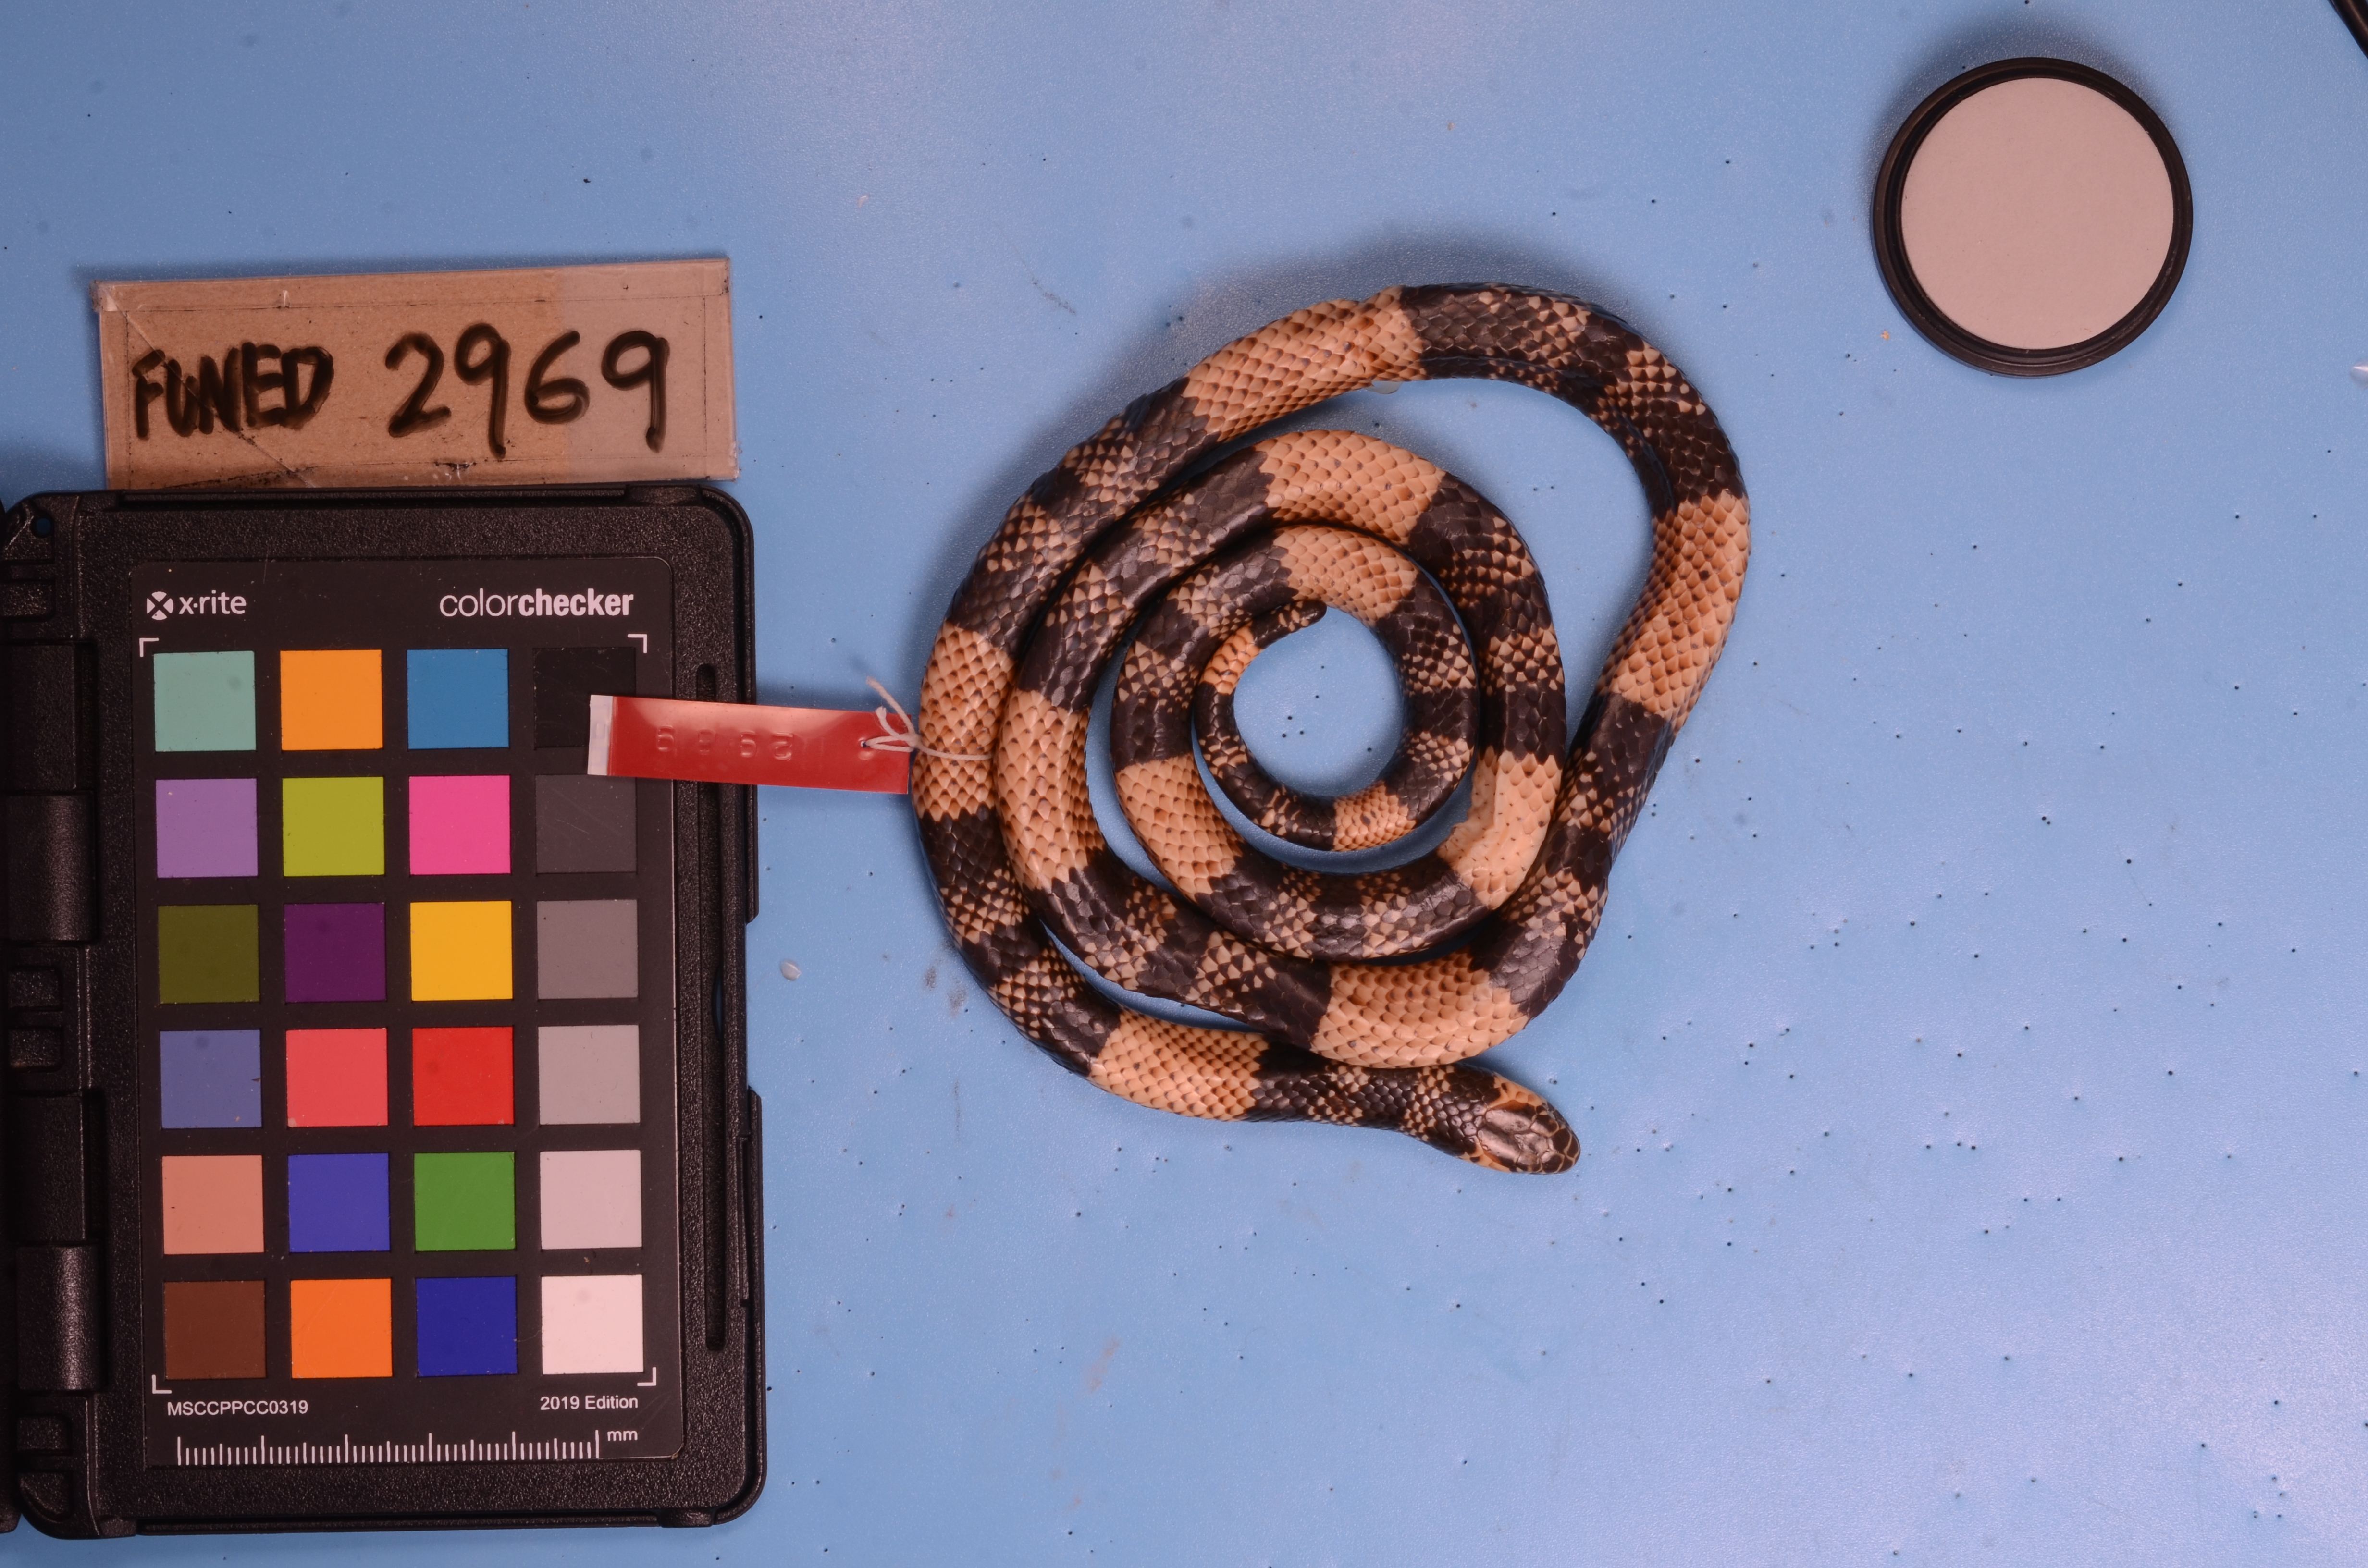
Species: Micrurus frontalis
View: dorsal
Mimicry status: model